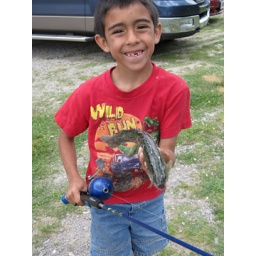
Atler rolled this fish in the grass to help the flavor. (The slippery thing almost got away!)